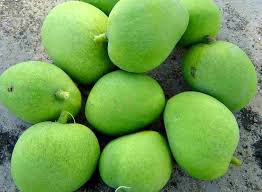
Label: Mango